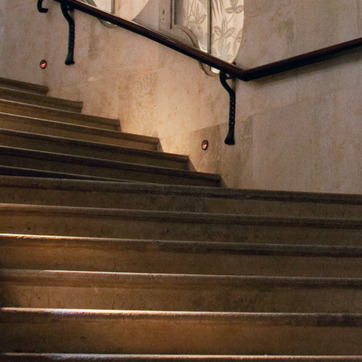
Material: polishedstone